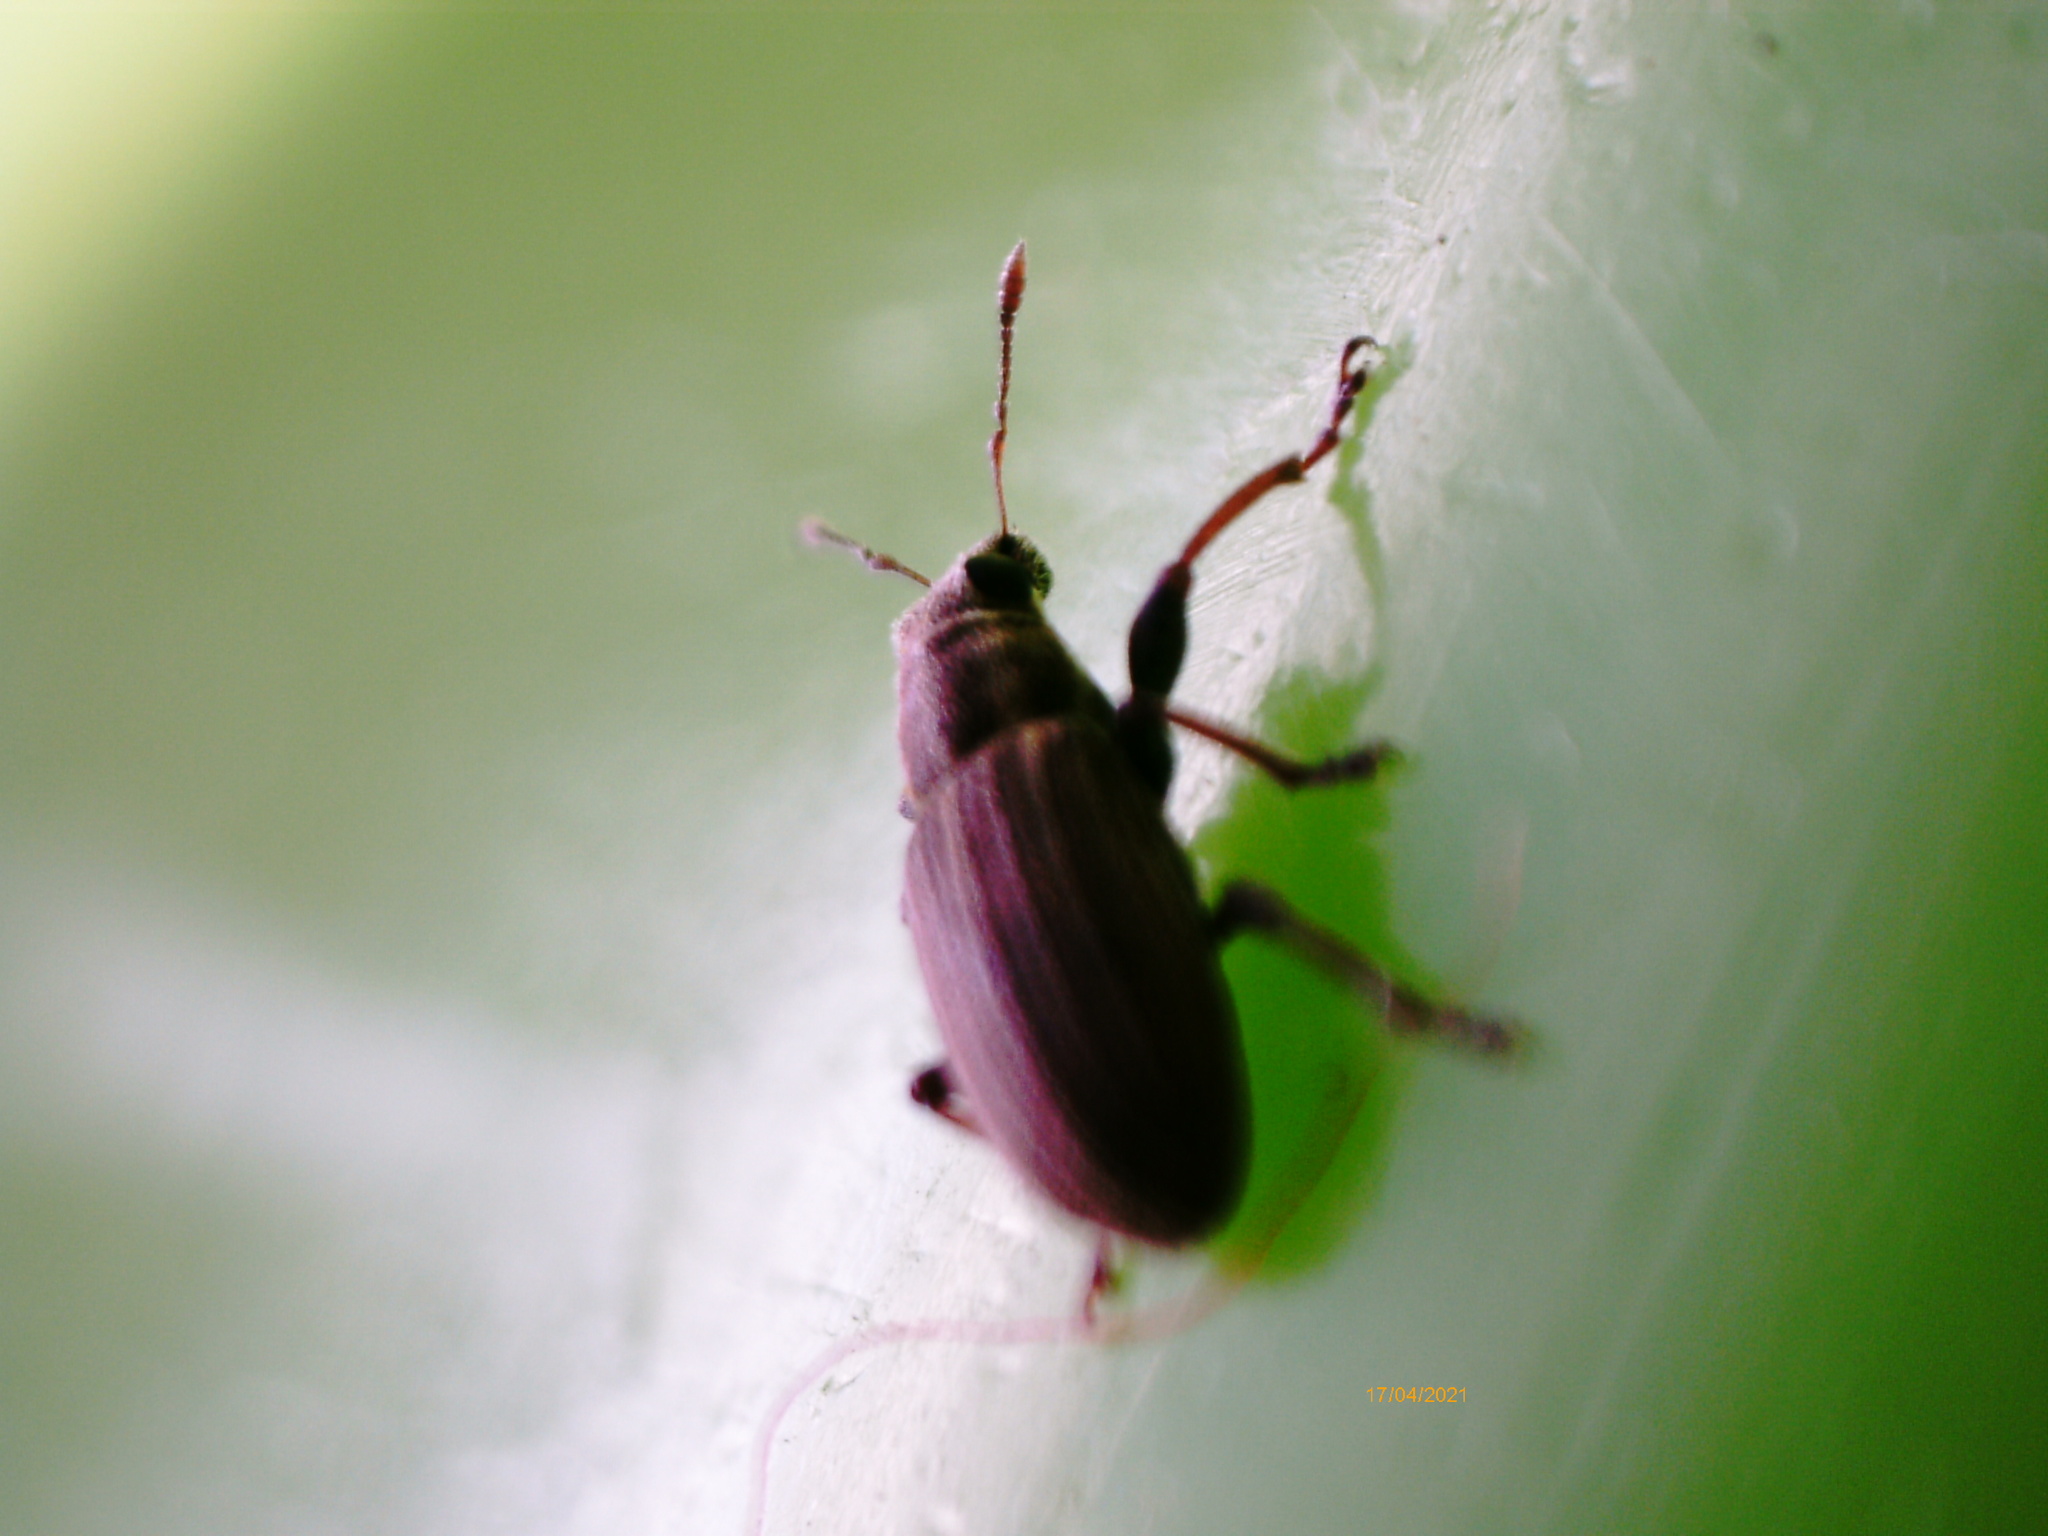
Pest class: pea_leaf_weevil